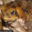
Label: frog